John Sell Cotman

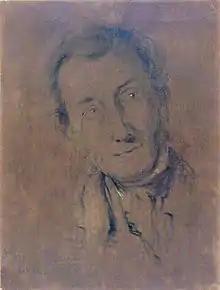
John Joseph Cotman's chalk drawing of his father, made during his last visit to Norfolk in 1841, National Portrait Gallery, London

John Sell Cotman was born in Norwich, on 16 May 1782, the eldest child of Edmund Cotman and his wife Ann (née Sell) living at 26 Bridge Street, in St George's parish. Edmund Cotman was a hairdresser who later became a silk merchant and a lace dealer. Their son was baptised at St. Mary Coslany, Norwich, on 7 June 1782. The family name was written as "Cottman" in the parish baptism record, which has survived.